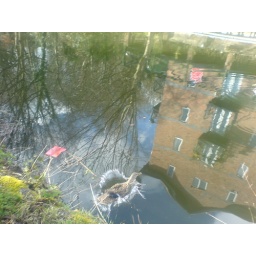
Splash! Love that I caught the water just as Mrs duck landed in it.